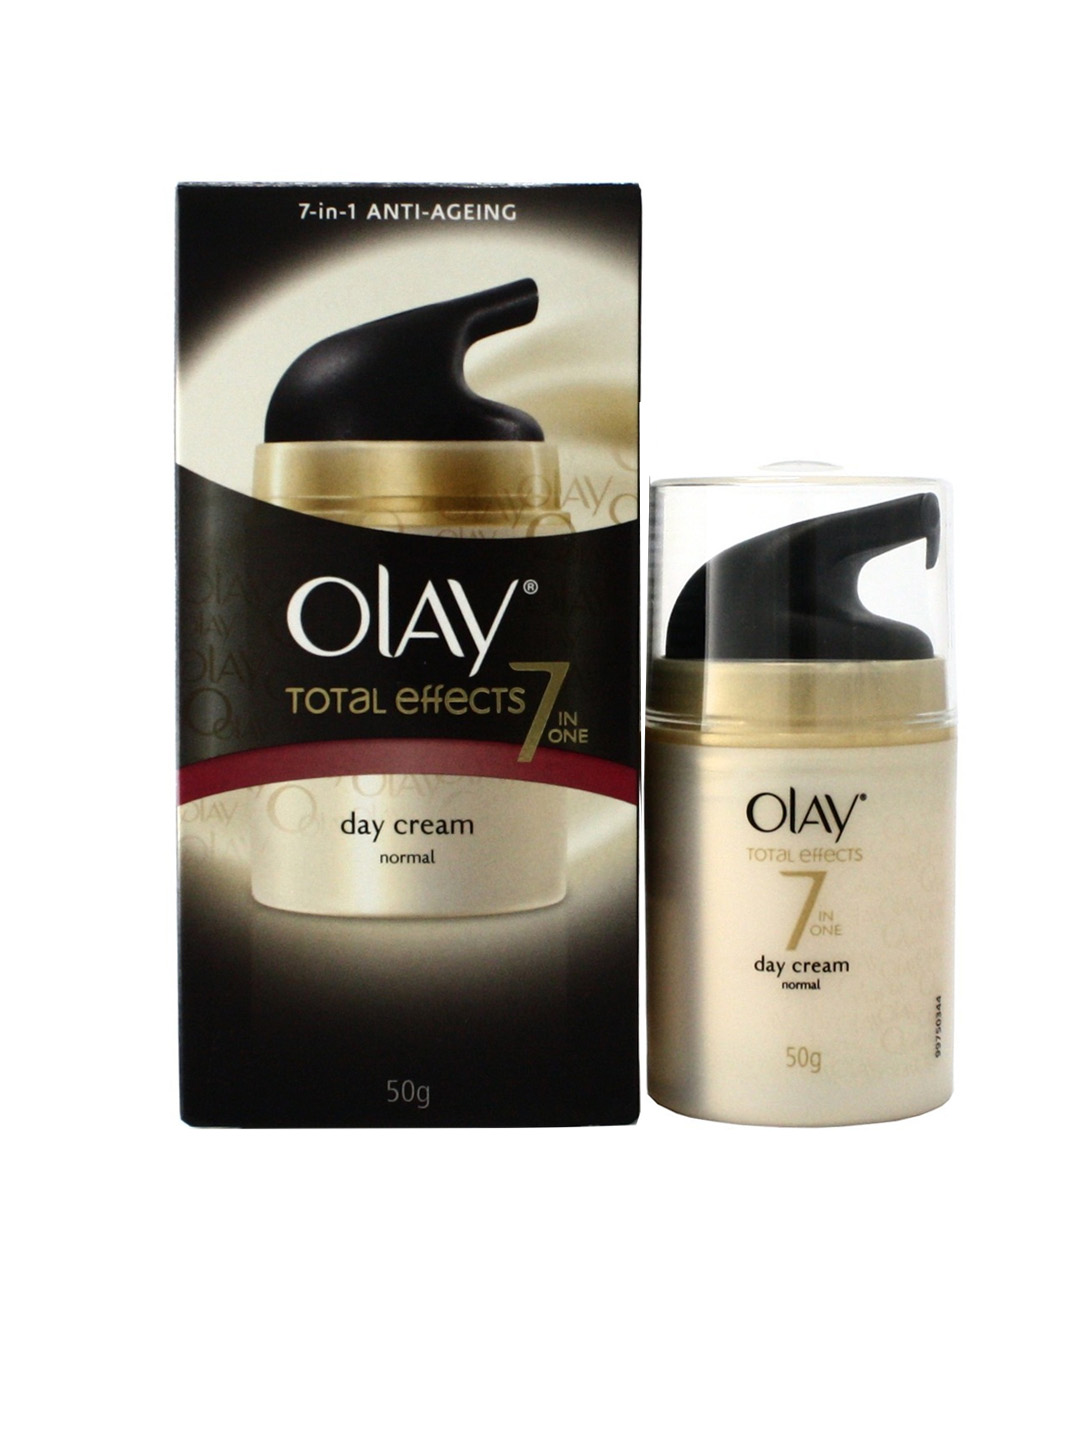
Olay Women Total Effects 7 in One Normal Day Cream
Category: Personal Care / Skin / Face Moisturisers
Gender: Women
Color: Black
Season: Spring 2017
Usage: Casual